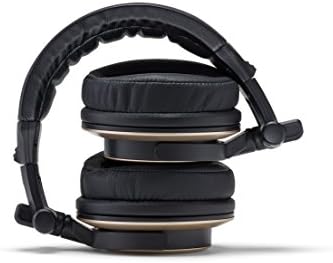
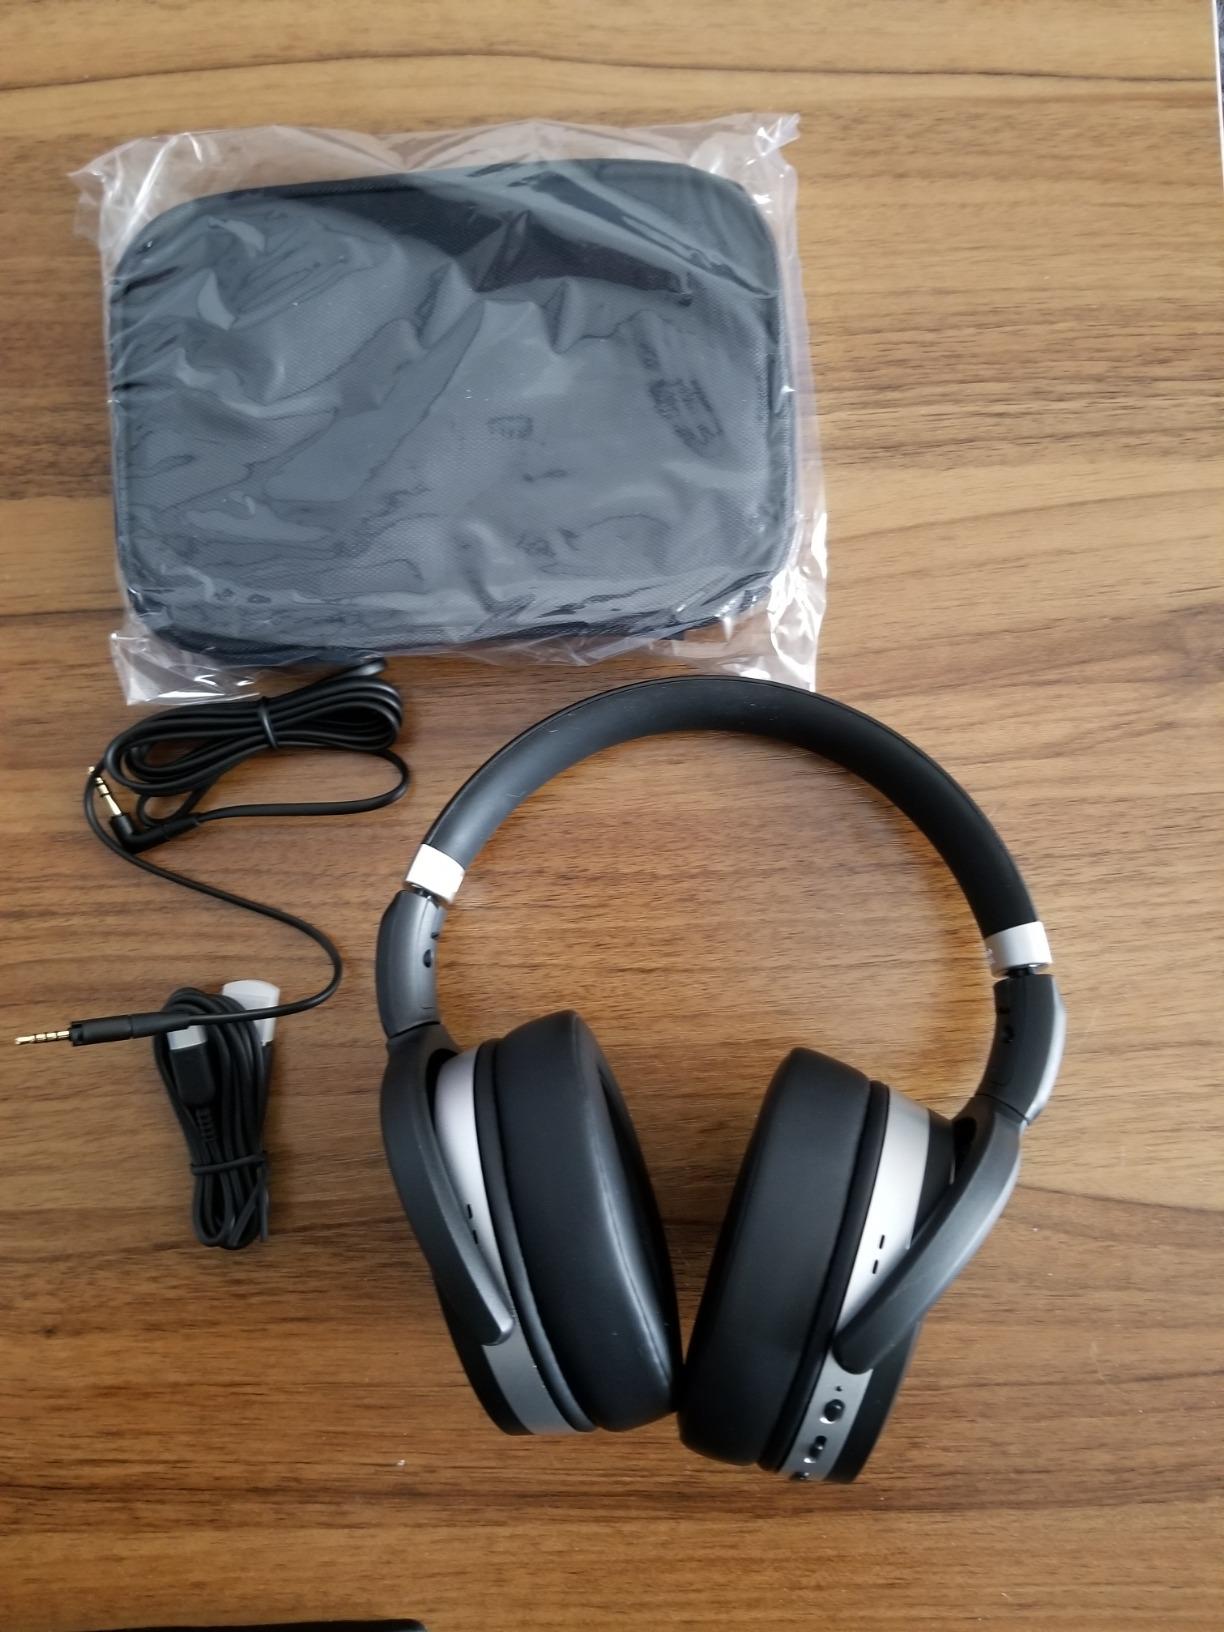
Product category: headphones
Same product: no